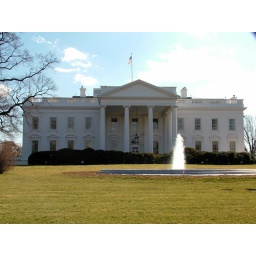
white house north view in dc